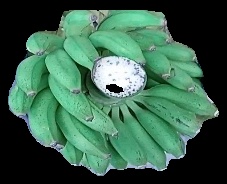
Variety: elakki-bale
Grade: grade1